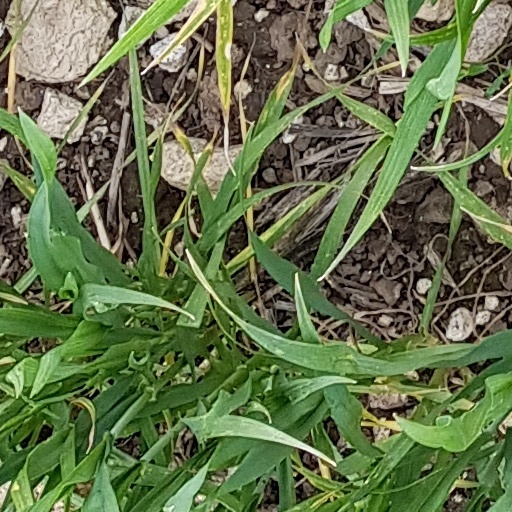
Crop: wheat